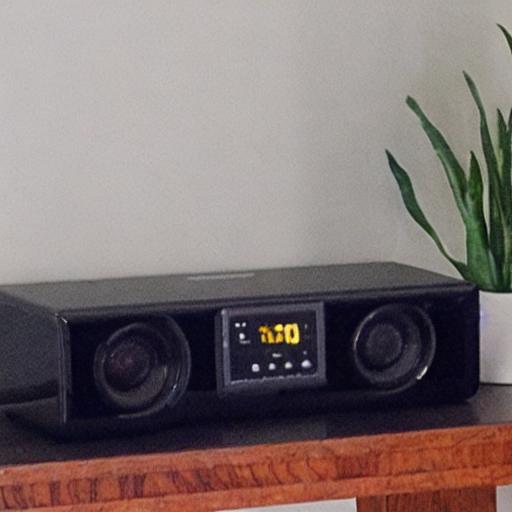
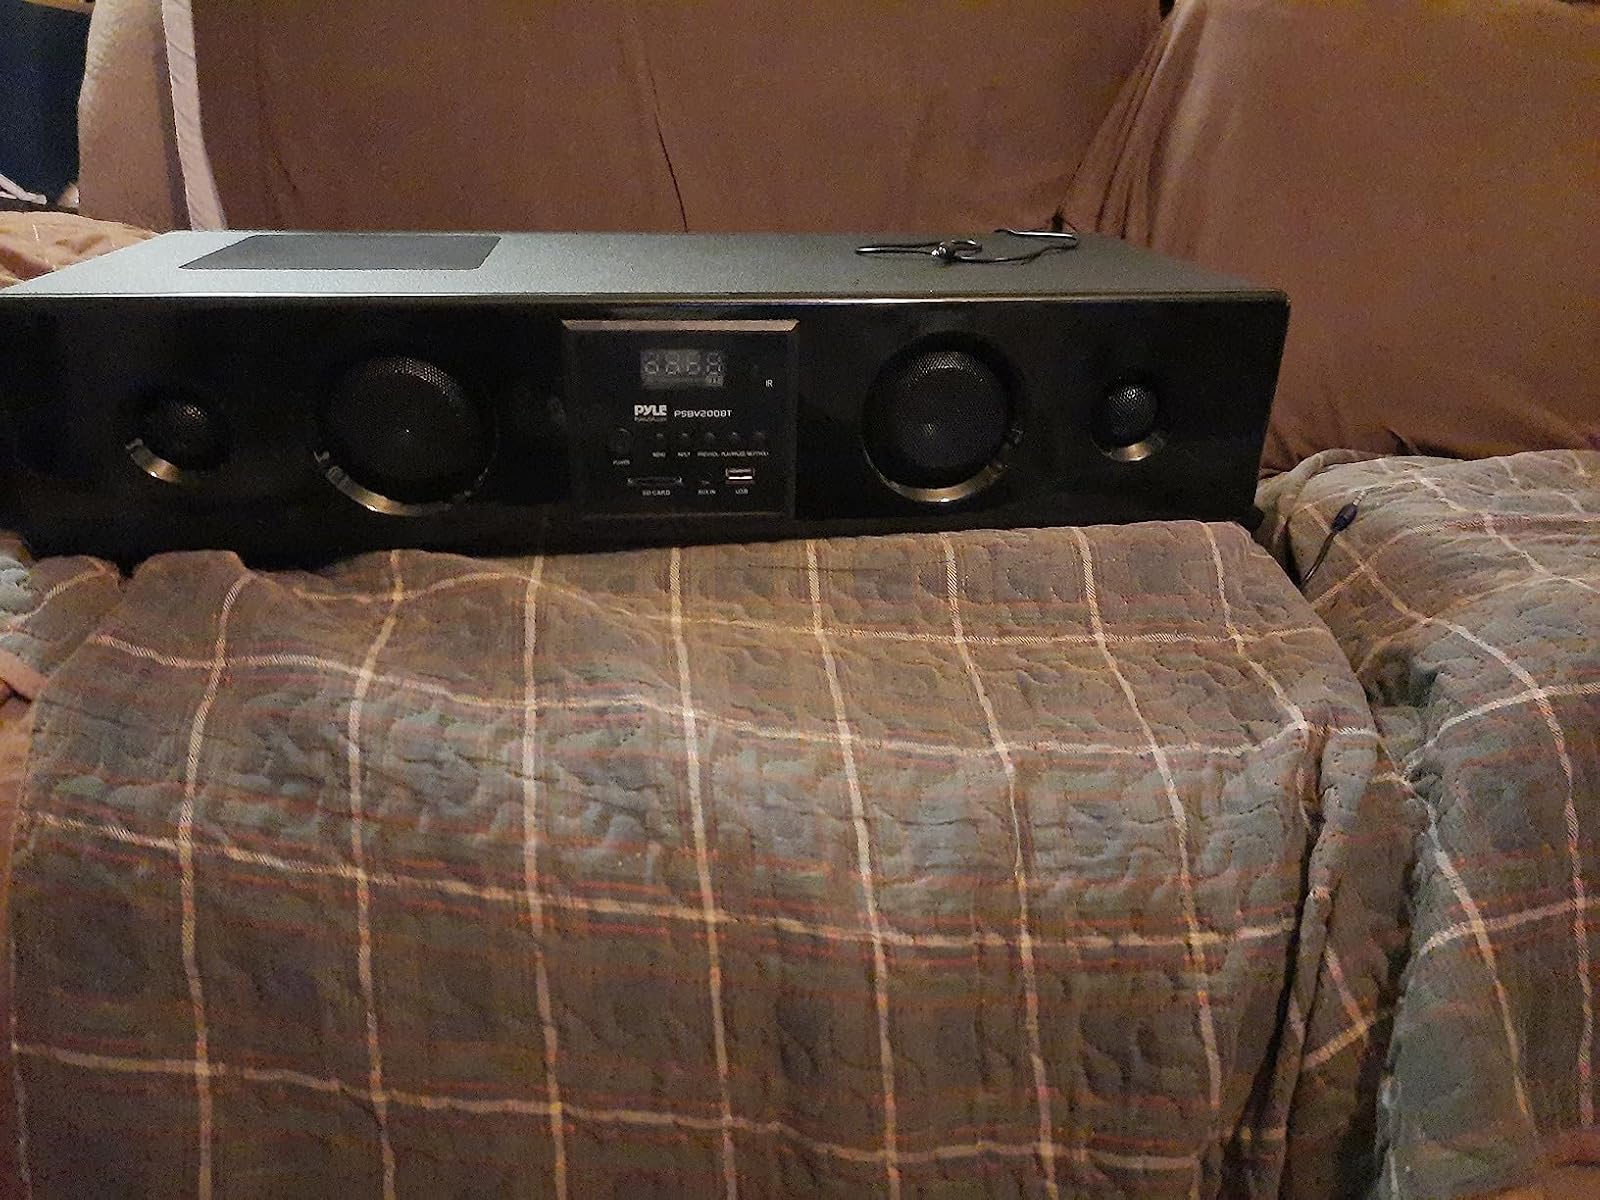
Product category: speaker
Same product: no